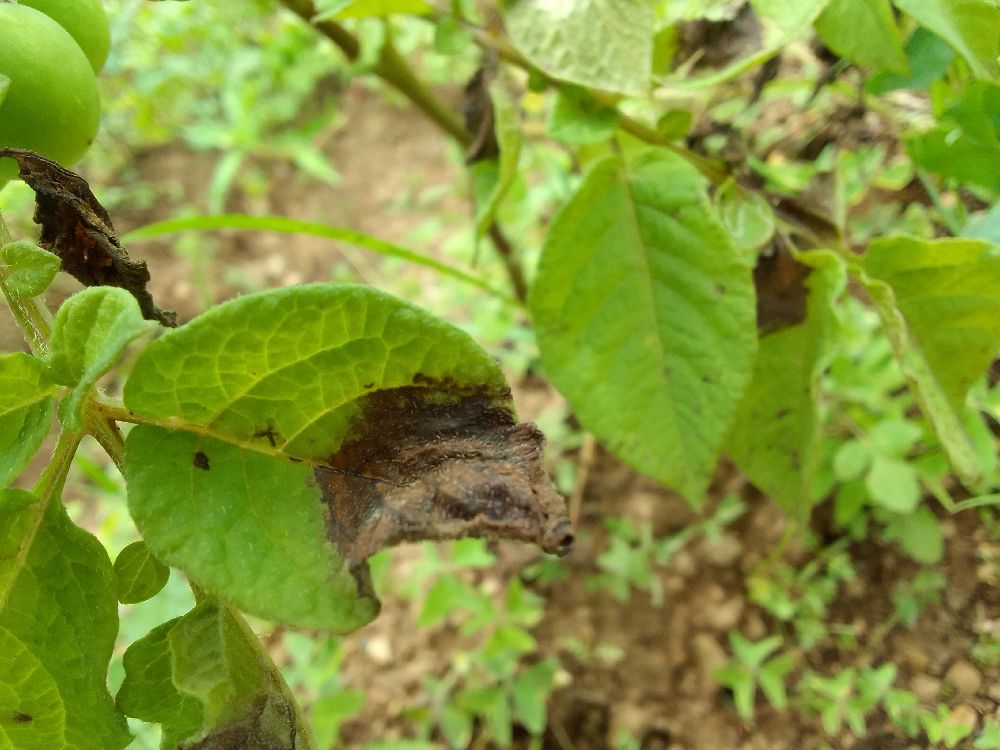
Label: Late blight